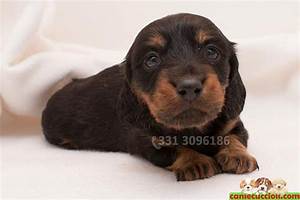
Label: dog